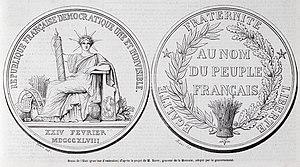
Le Grand Sceau de France est le sceau officiel de la République française. Il est l'œuvre de l'artiste Jacques-Jean Barre.
En France, le ministre de la Justice est un membre du gouvernement nommé par le président de la République sur proposition du Premier ministre pour diriger les administrations du ministère de la Justice. Il a autorité sur les magistrats du parquet tandis que ceux du siège sont indépendants.